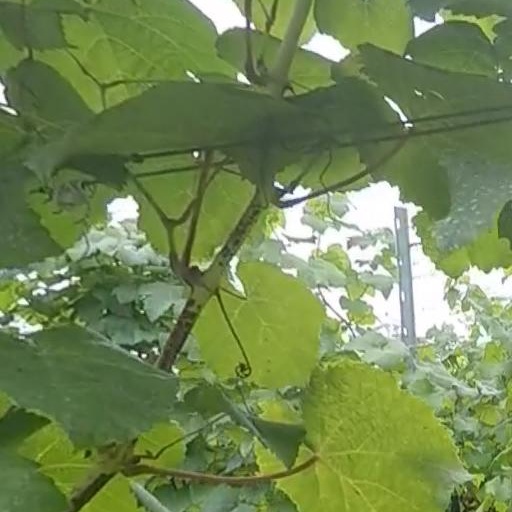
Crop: grape